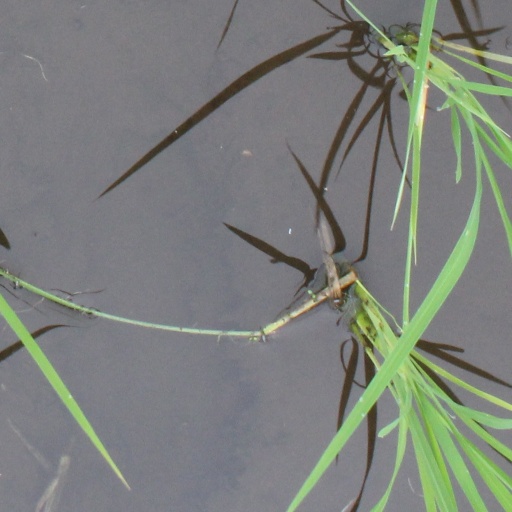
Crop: rice